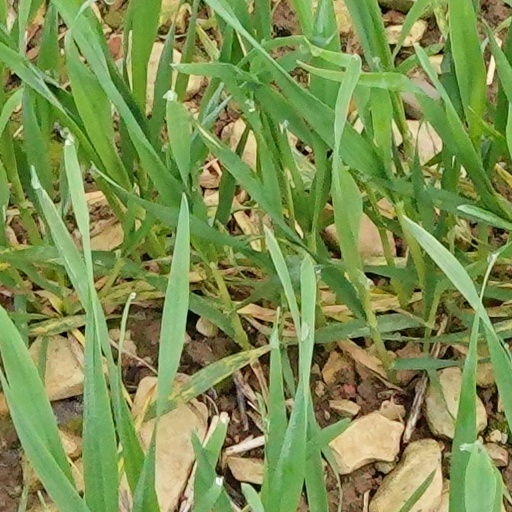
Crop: wheat